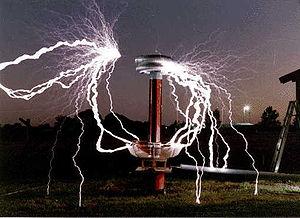
Transformateur de Tesla avec éclairs ramifiés de 3,5 mètres
La bobine Tesla ou transformateur de Tesla est une machine électrique fonctionnant sous courant alternatif à haute fréquence et permettant d'atteindre de très hautes tensions. Elle porte le nom de son inventeur Nikola Tesla qui l'a mise au point vers 1891. L'appareillage consiste en deux, voire trois circuits de bobinages couplés et accordés par résonance. Il n'y a pas de noyau métallique comme dans les transformateurs électriques classiques : c'est un transformateur à noyau d'air.